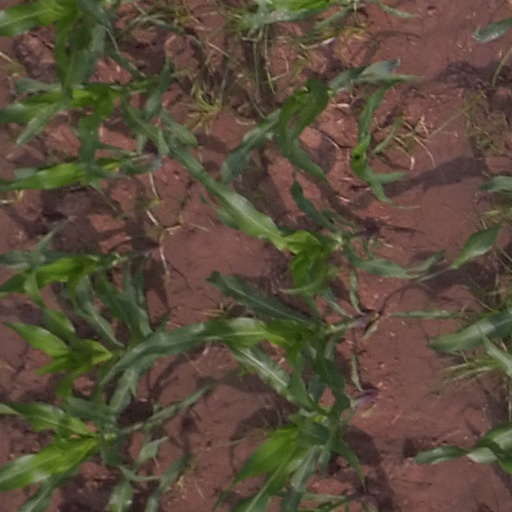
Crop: maize; corn